Netherlands

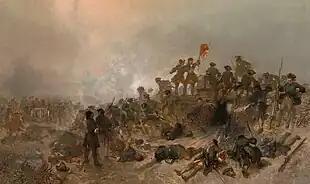
Dutch troops at the Battle of Malplaquet, 11 September 1709.

In the Dutch Golden Age, spanning much of the 17th century, the Dutch Empire grew to become one of the major seafaring and economic powers. Science, military and art (especially painting) were among the most acclaimed in the world. By 1650, the Dutch owned 16,000 merchant ships. The Dutch East India Company and the Dutch West India Company established colonies and trading posts all over the world. The Dutch settlement in North America began with the founding of New Amsterdam in 1614. In South Africa, the Dutch settled the Cape Colony in 1652. Dutch colonies in South America were established along the many rivers in the fertile Guyana plains, among them Colony of Surinam (now Suriname). In Asia, the Dutch established a presence in India, the Dutch East Indies (now Indonesia), Formosa (now Taiwan), and the only western trading post in Japan, Dejima. During the period of Proto-industrialisation, the empire received 50% of textiles and 80% of silks import from the India's Mughal Empire.